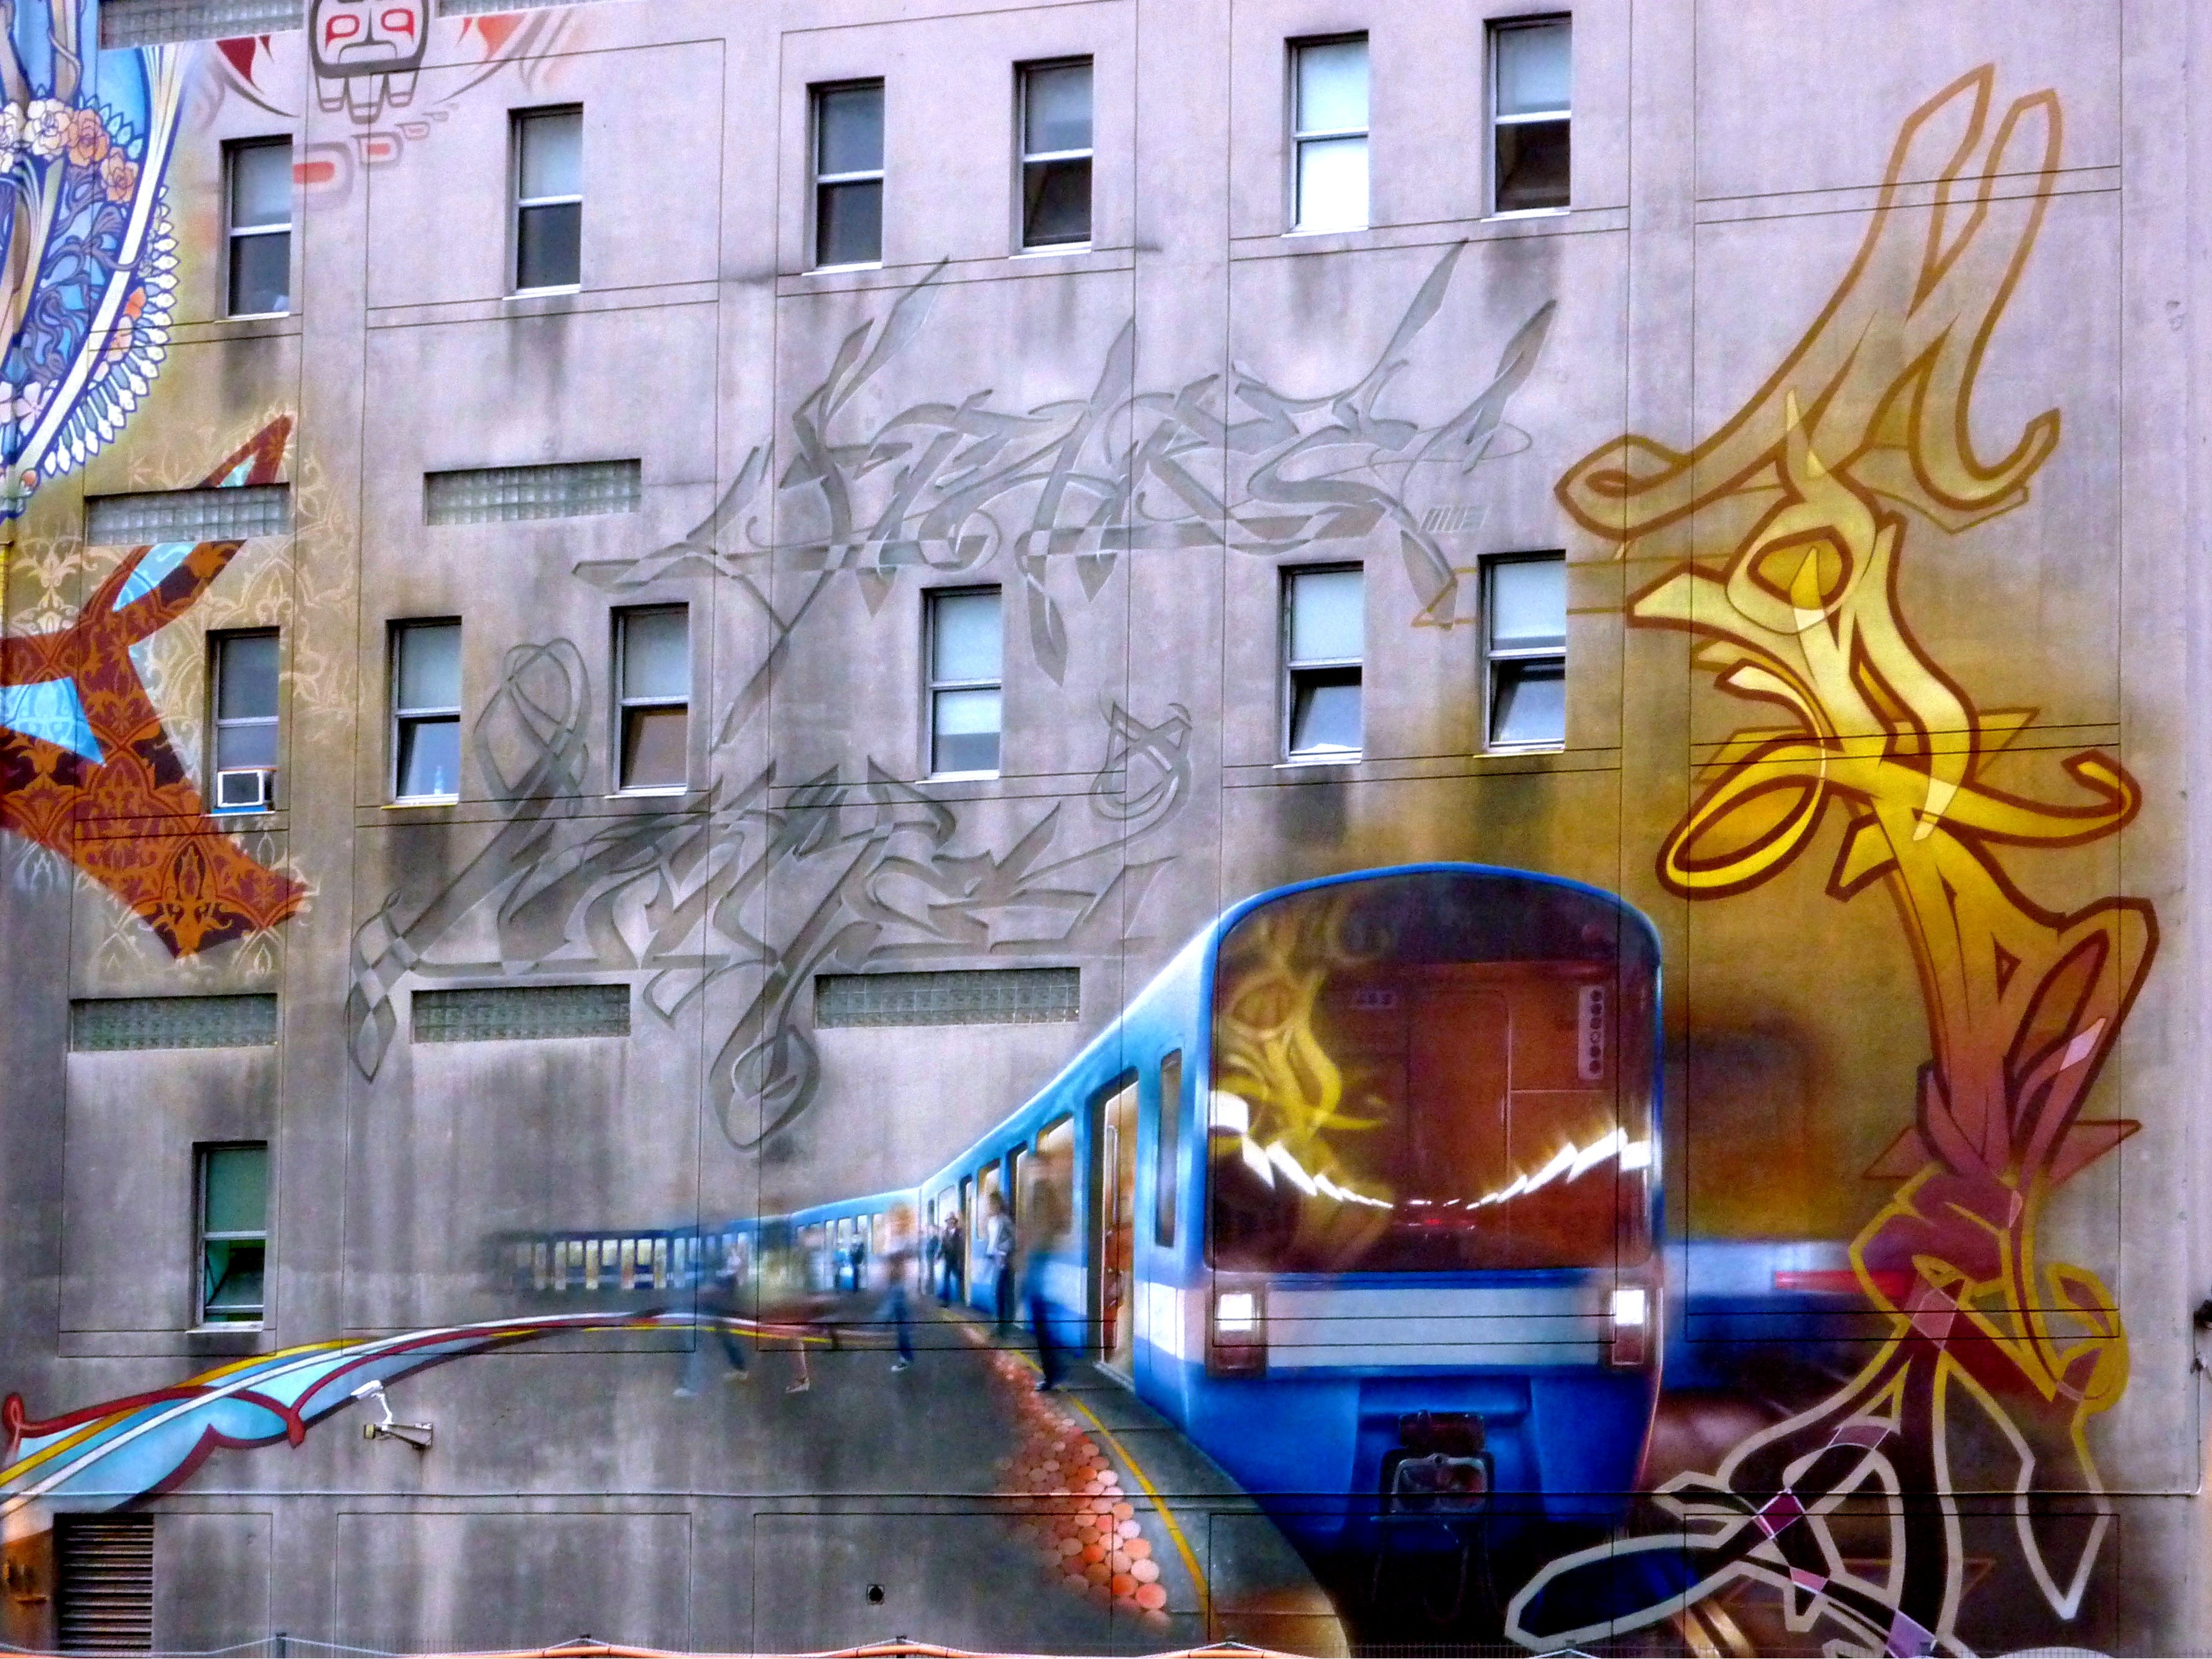
wall, graffiti, street art, art, mural, montreal